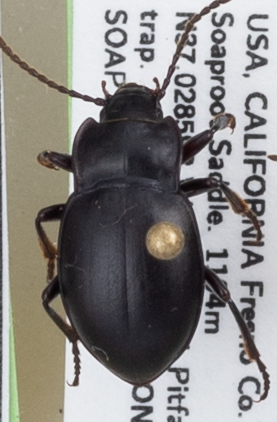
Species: Metrius contractus
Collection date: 2021-07-14
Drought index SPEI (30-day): -2.09
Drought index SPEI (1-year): -2.09
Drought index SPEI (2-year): -2.09